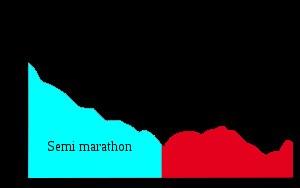
Le Marathon international de Medghacen est un marathon algérien empruntant chaque année, depuis 2010, les rues de la ville de Batna jusqu'au tombeau Imedghassen en passant par Fesdis et Djerma. Il est organisé par l’Alliance des Amis d’Imadghassen à l’occasion du 53ᵉ anniversaire du 1ᵉʳ novembre. Le tracé du parcours est de 42,195 km, est mesuré conformément au règlement international des courses sur route.